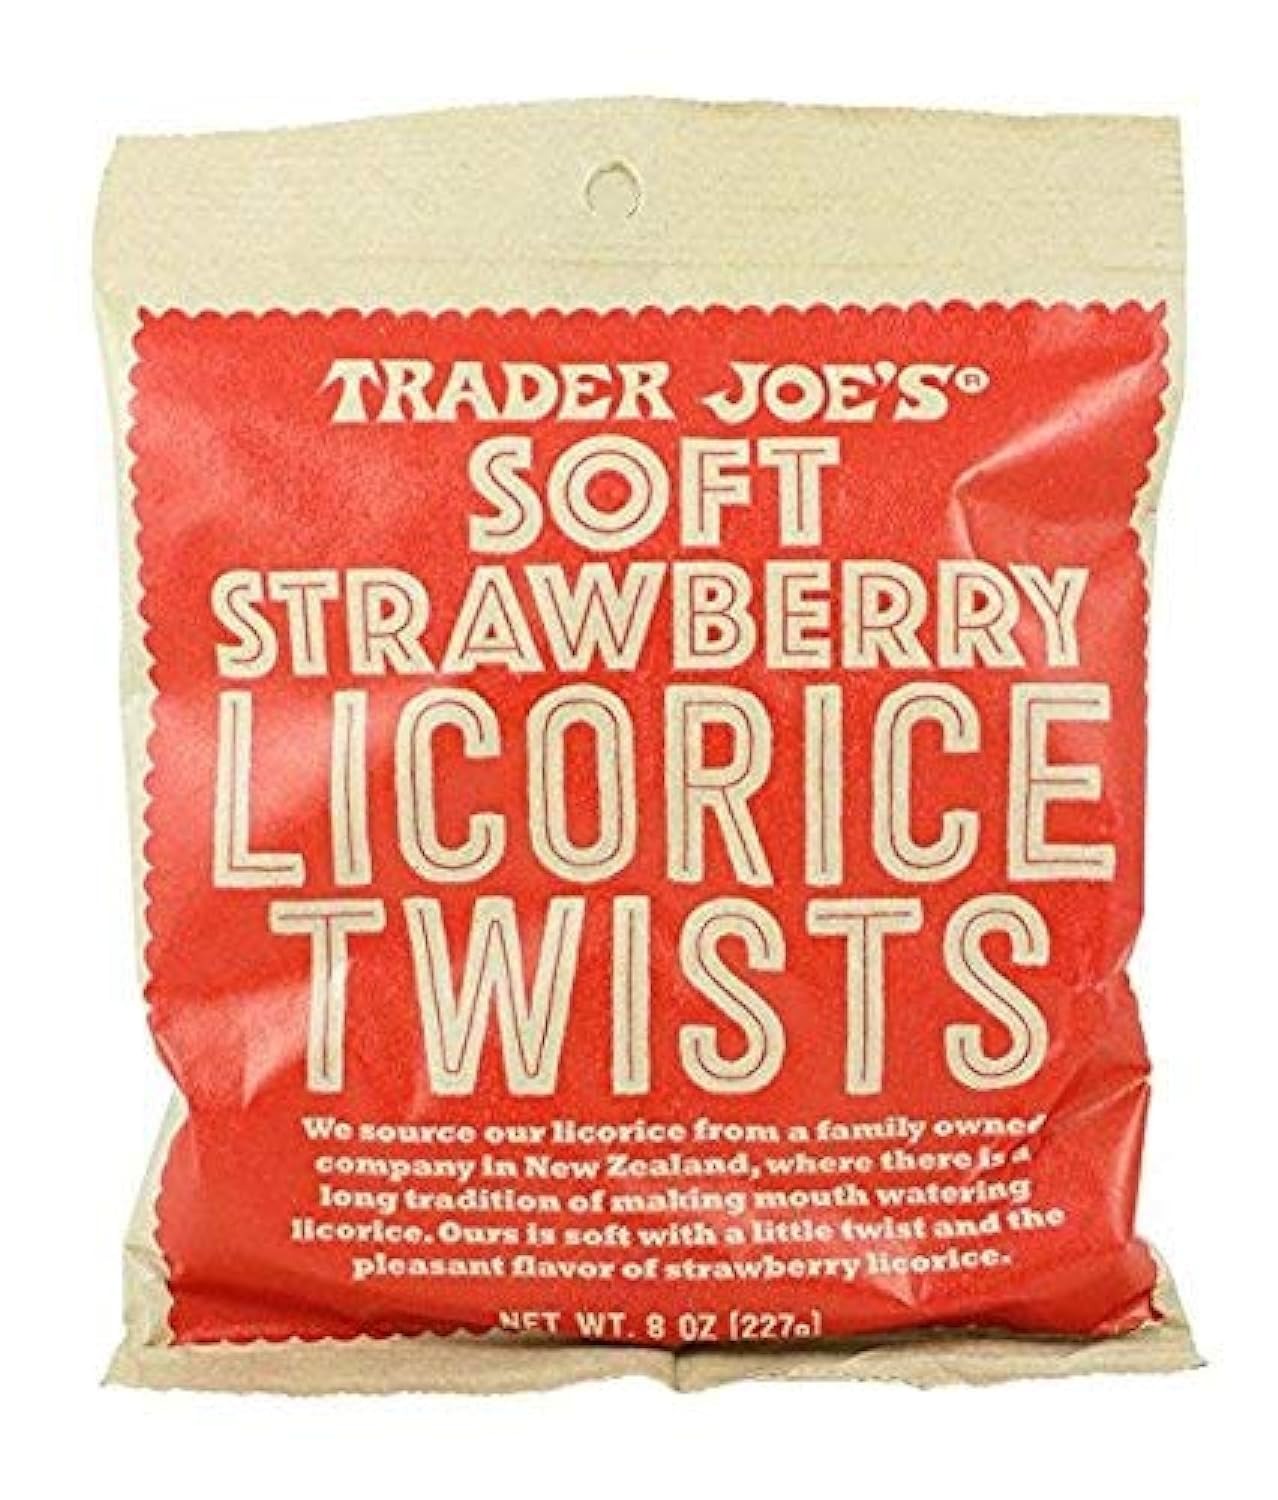
Item Name: Trader Joe's Soft Licorice Twists 8oz (Strawberry Licorice, 5 Pack)
Value: 40.0
Unit: Ounce

Price: 21.78